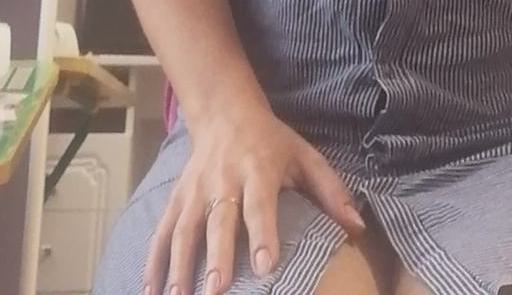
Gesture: no_gesture